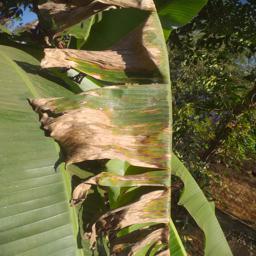
Label: MALBHOG LEAF